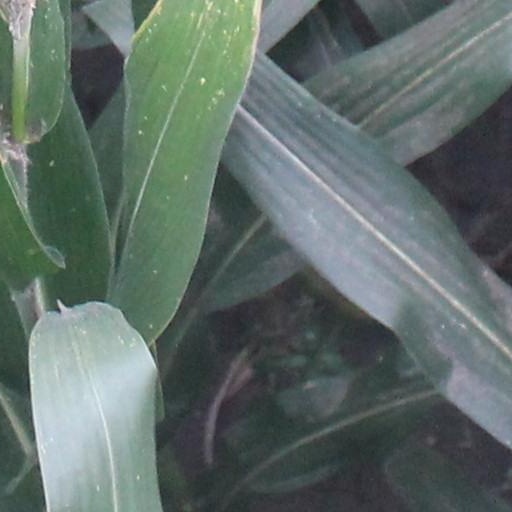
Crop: maize; corn